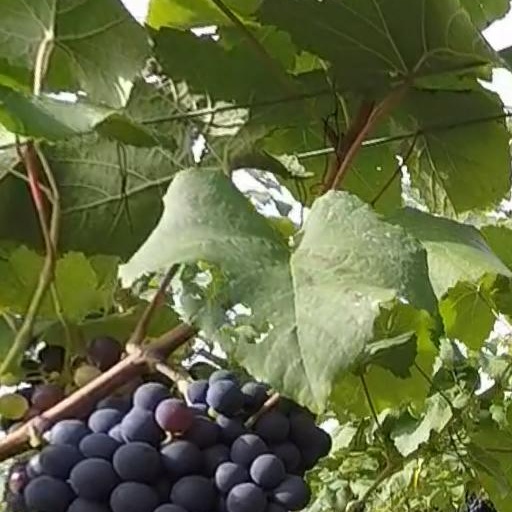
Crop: grape